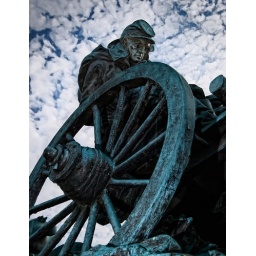
The Ulysses S. Grant Memorial against blue sky and clouds. Capitol Reflecting Pool, Washington, DC.